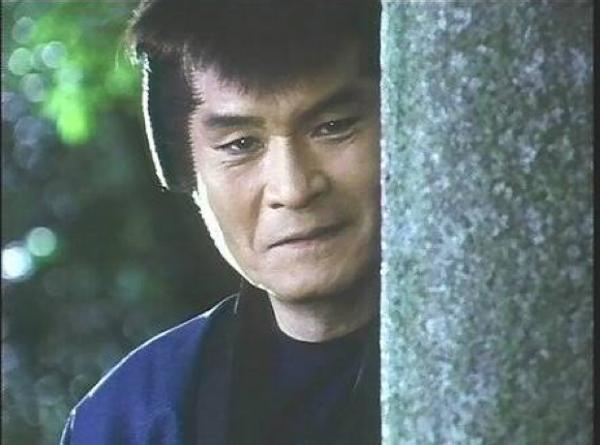
回答: なんどかくれんぼのルールを説明しても「あっしでやんす」と出てくる